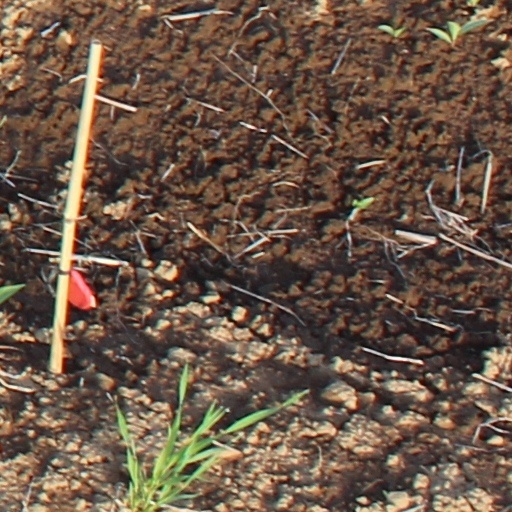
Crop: wheat